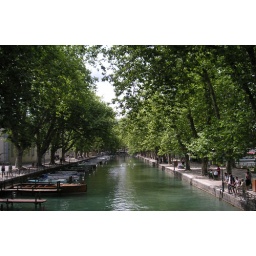
river under lover bridge [Annecy.France]